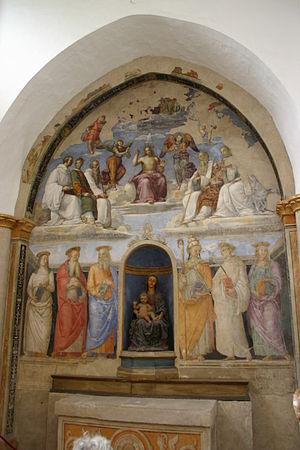
La chapelle San Severo est un édifice religieux de Pérouse en Italie.
Cette page liste des œuvres de Raffaello Sanzio, plus connu sous le nom de Raphaël, peintre et architecte italien de la Renaissance. Il est aussi appelé Raffaello Santi, Raffaello da Urbino, Raffaello Sanzio da Urbino.
Cette page est une liste d'œuvres du Pérugin.